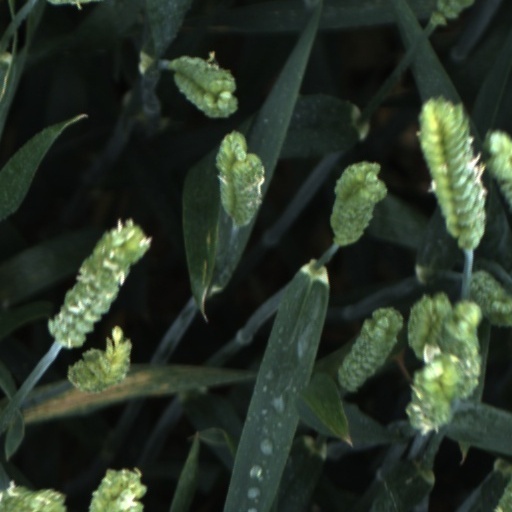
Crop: wheat